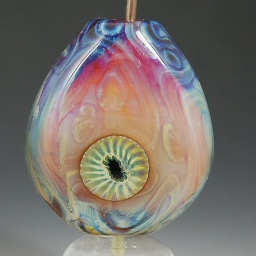
Clio over opal yellow cased in clear